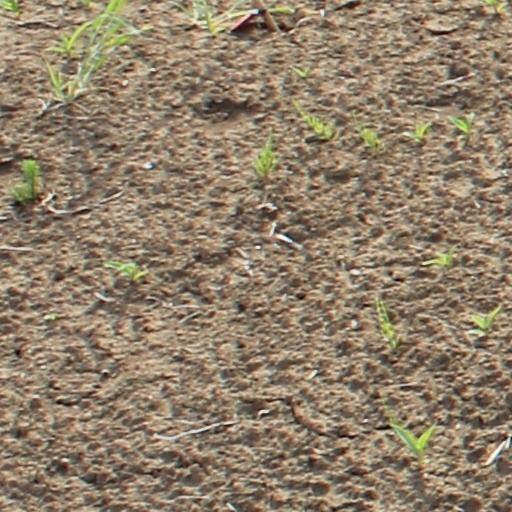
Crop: wheat